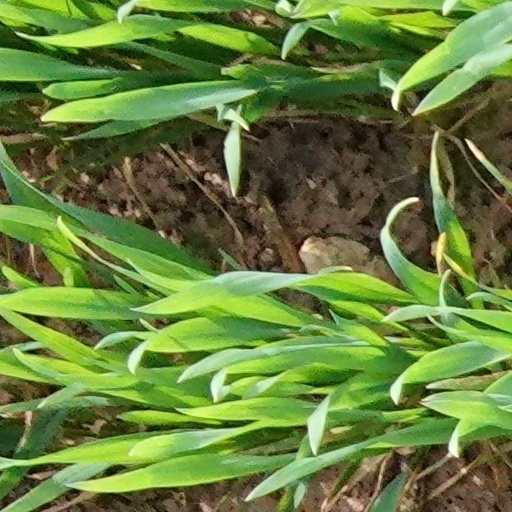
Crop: wheat